António Guterres

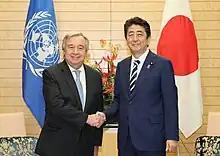
Guterres with Japanese Prime Minister Shinzō Abe in Tokyo, Japan, 14 December 2017

In what was widely considered a very effective PR move, Guterres appointed American actress Angelina Jolie as his special envoy to represent UNHCR and himself at the diplomatic level in 2012. Together they visited the Kilis Oncupinar Accommodation Facility in Turkey (2012); the Zaatari refugee camp in Jordan (2013); and the Maritime Squadron of the Armed Forces of Malta (2015). They also appeared jointly before the United Nations Security Council (2015).